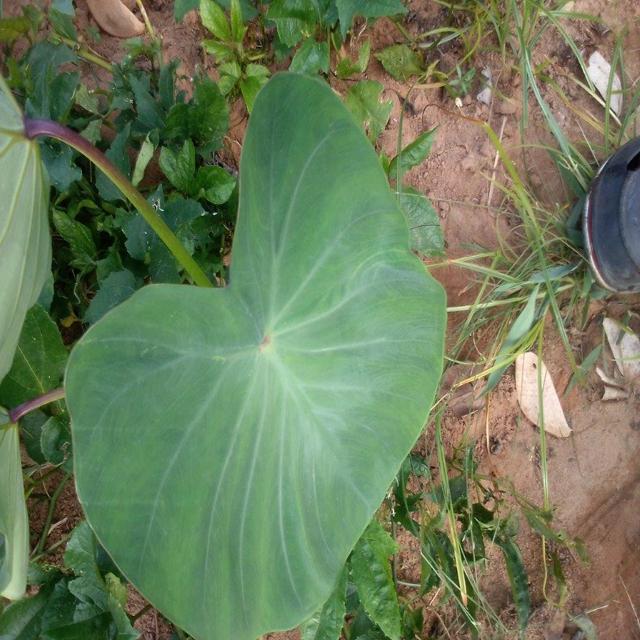
Label: Healthy